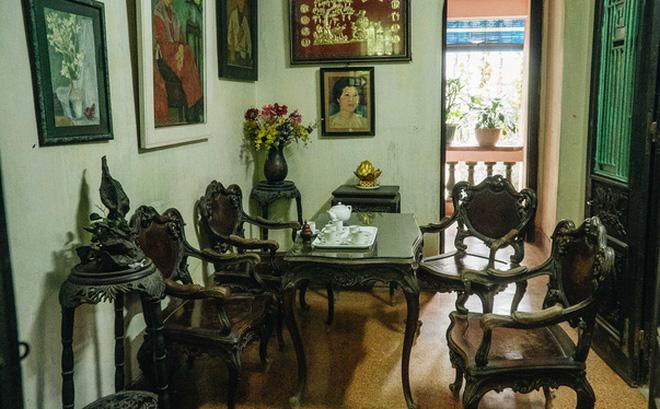
ở trên tường có sự xuất hiện của nhiều bức tranh